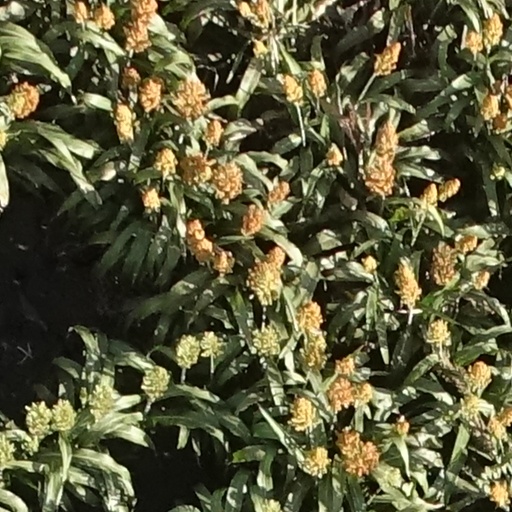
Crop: sorghum